Archduchess Maria Karoline of Austria

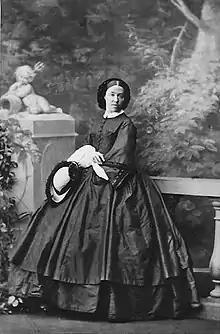
Photograph taken in 1872

Archduchess Maria Karoline of Austria (Maria Karoline Luise Christine, Erzherzogin von Österreich; 10September 182517July 1915) was an Archduchess of Austria.